Cut-off low

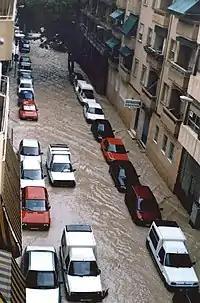
Effects of a cut-off low of September 1997 in Alicante.

Cut off lows typically create unsettled weather and, in the warm season, they may produce a lot of thunderstorms. A cut-off low has a slow movement, typically over a confined region, where it produces heavy rainfall, and can result in severe flooding. For example, a cut-off low was responsible for the July 2021 floods in Europe.